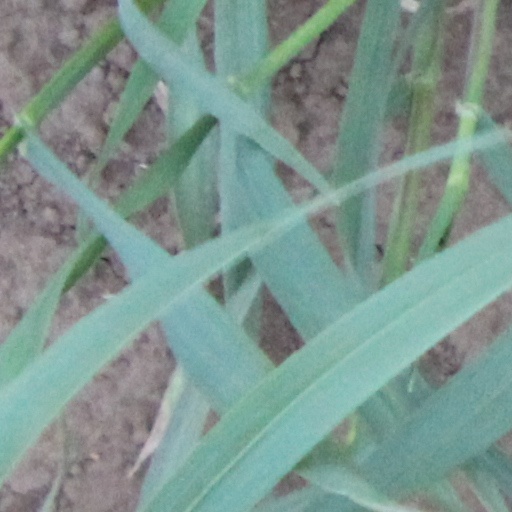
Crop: wheat